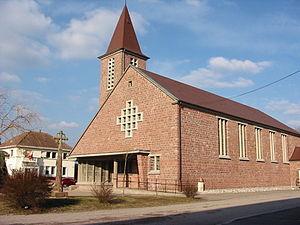
Saulcy-sur-Meurthe est une commune française située dans le département des Vosges en région Grand Est.